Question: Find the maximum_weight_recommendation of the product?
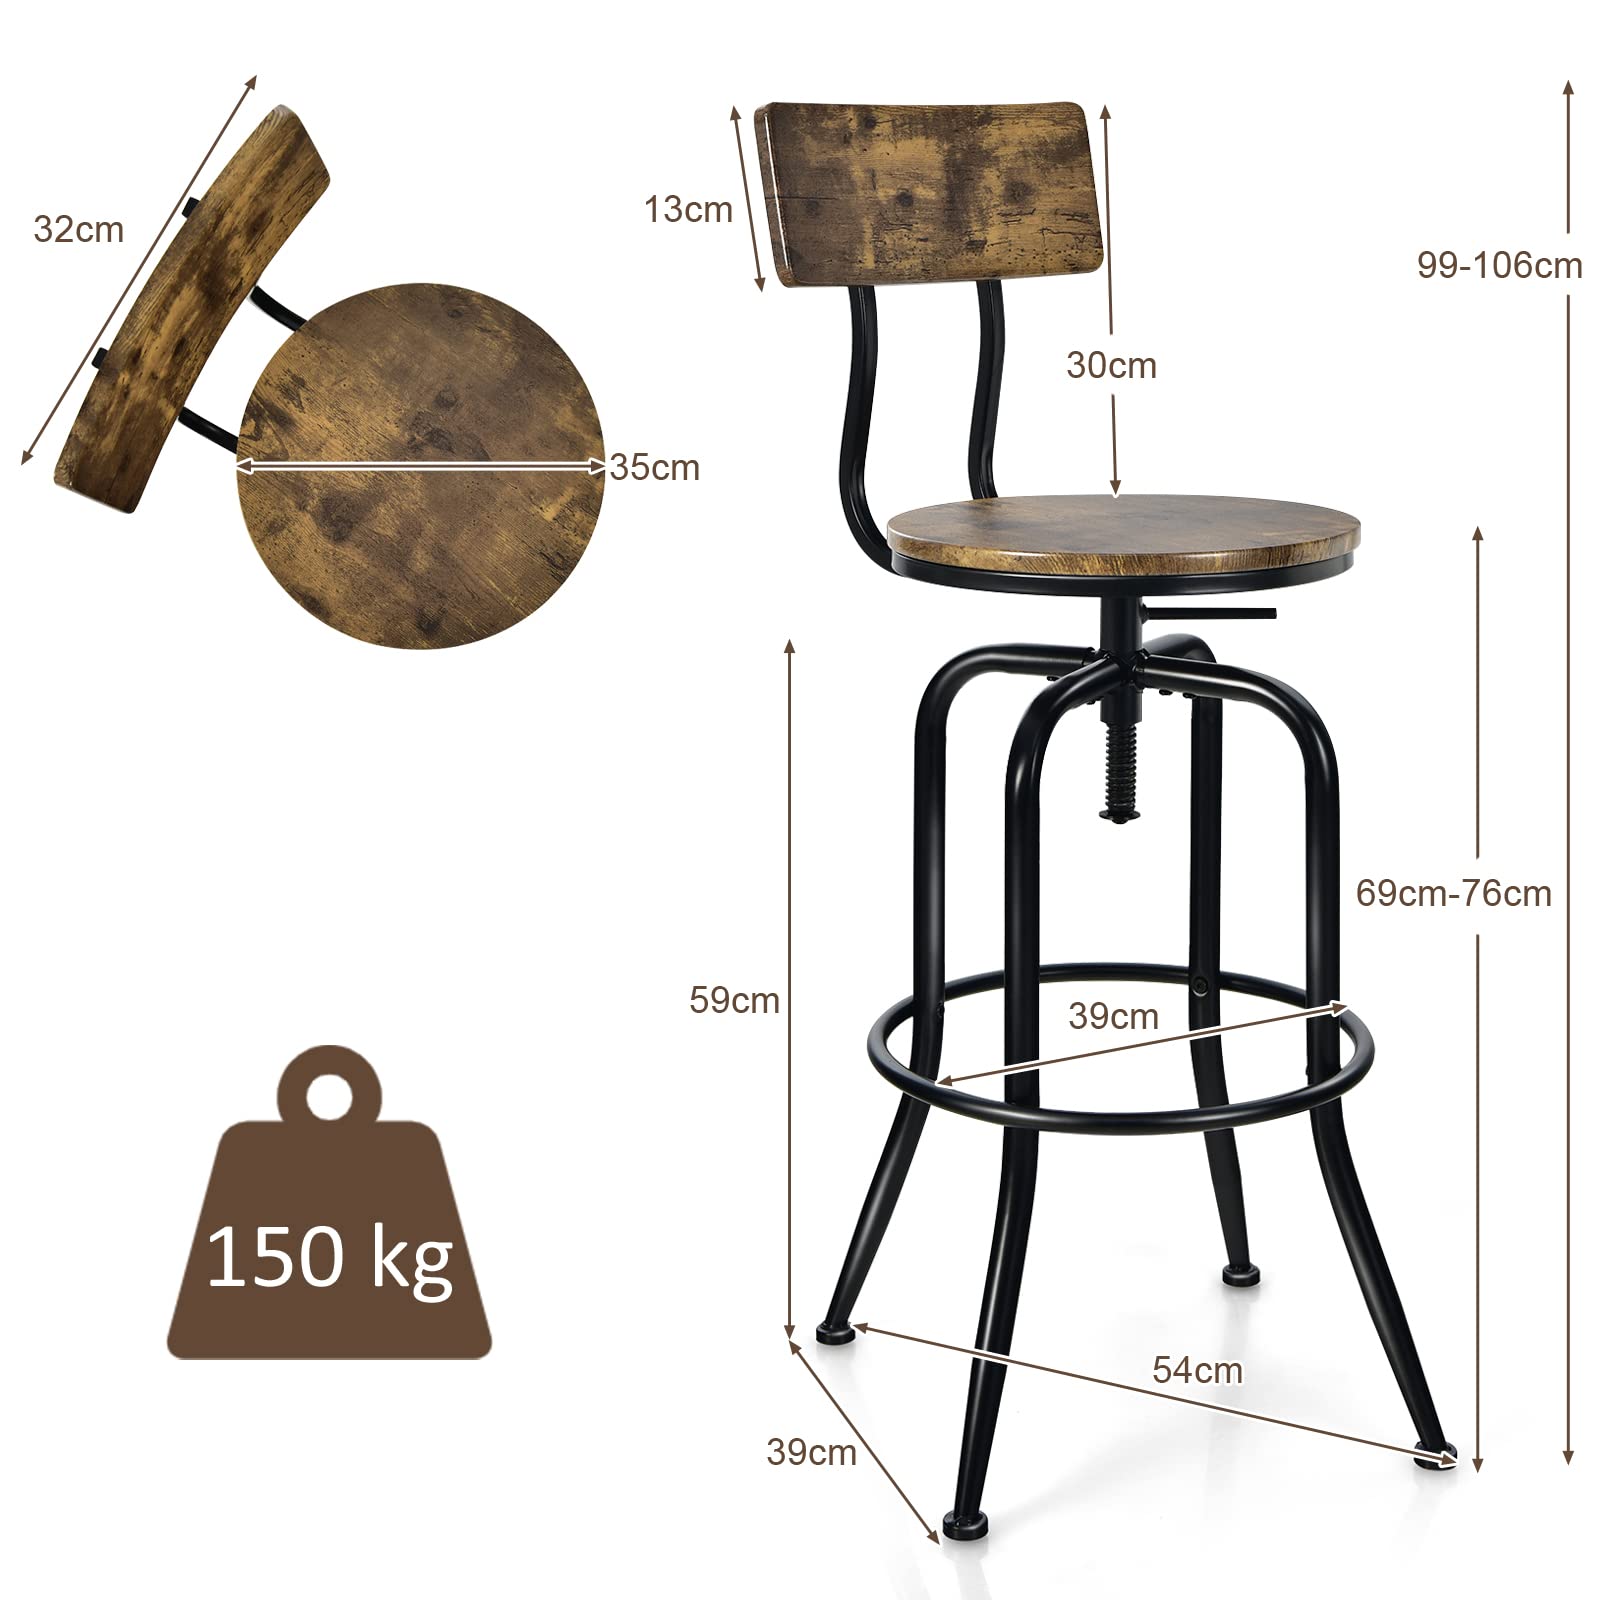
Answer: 150 kilogram